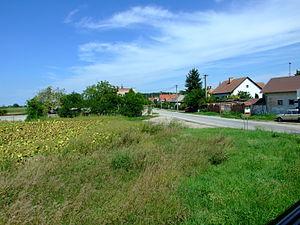
Michal na Ostrove est un village de Slovaquie situé dans la région de Trnava.